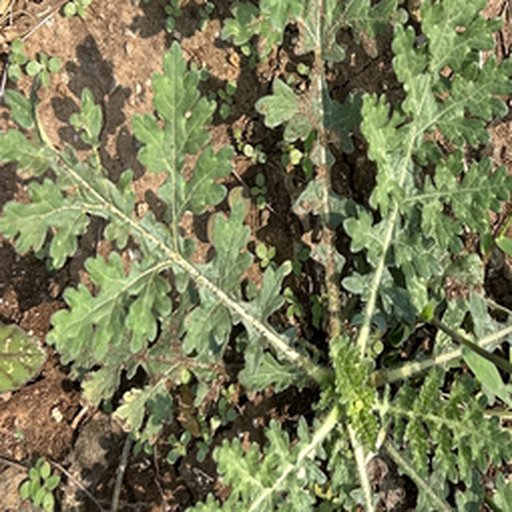
Weed species: Gajar_gavat_(Parthenium hysterophorus)